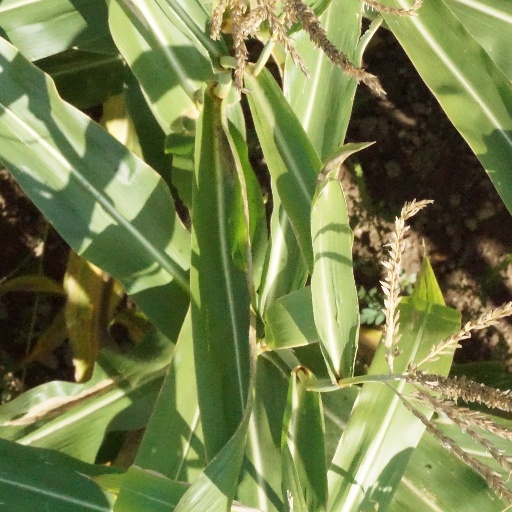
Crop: maize; corn